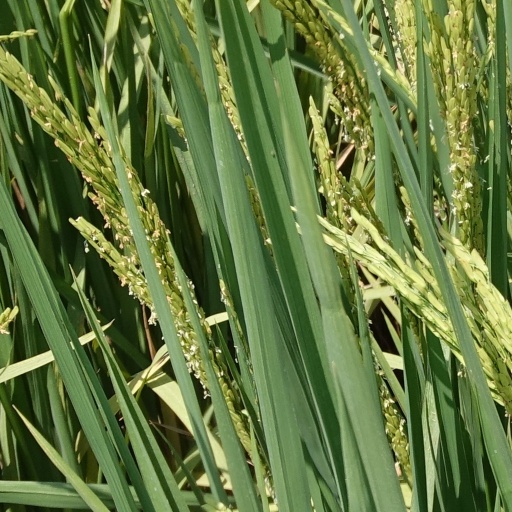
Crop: rice